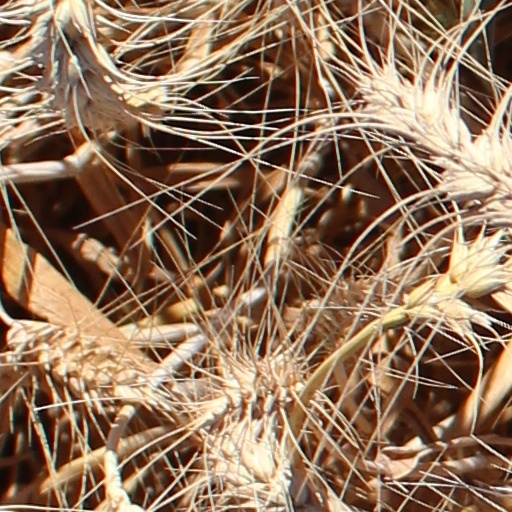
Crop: wheat